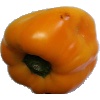
Label: Pepper Yellow 1